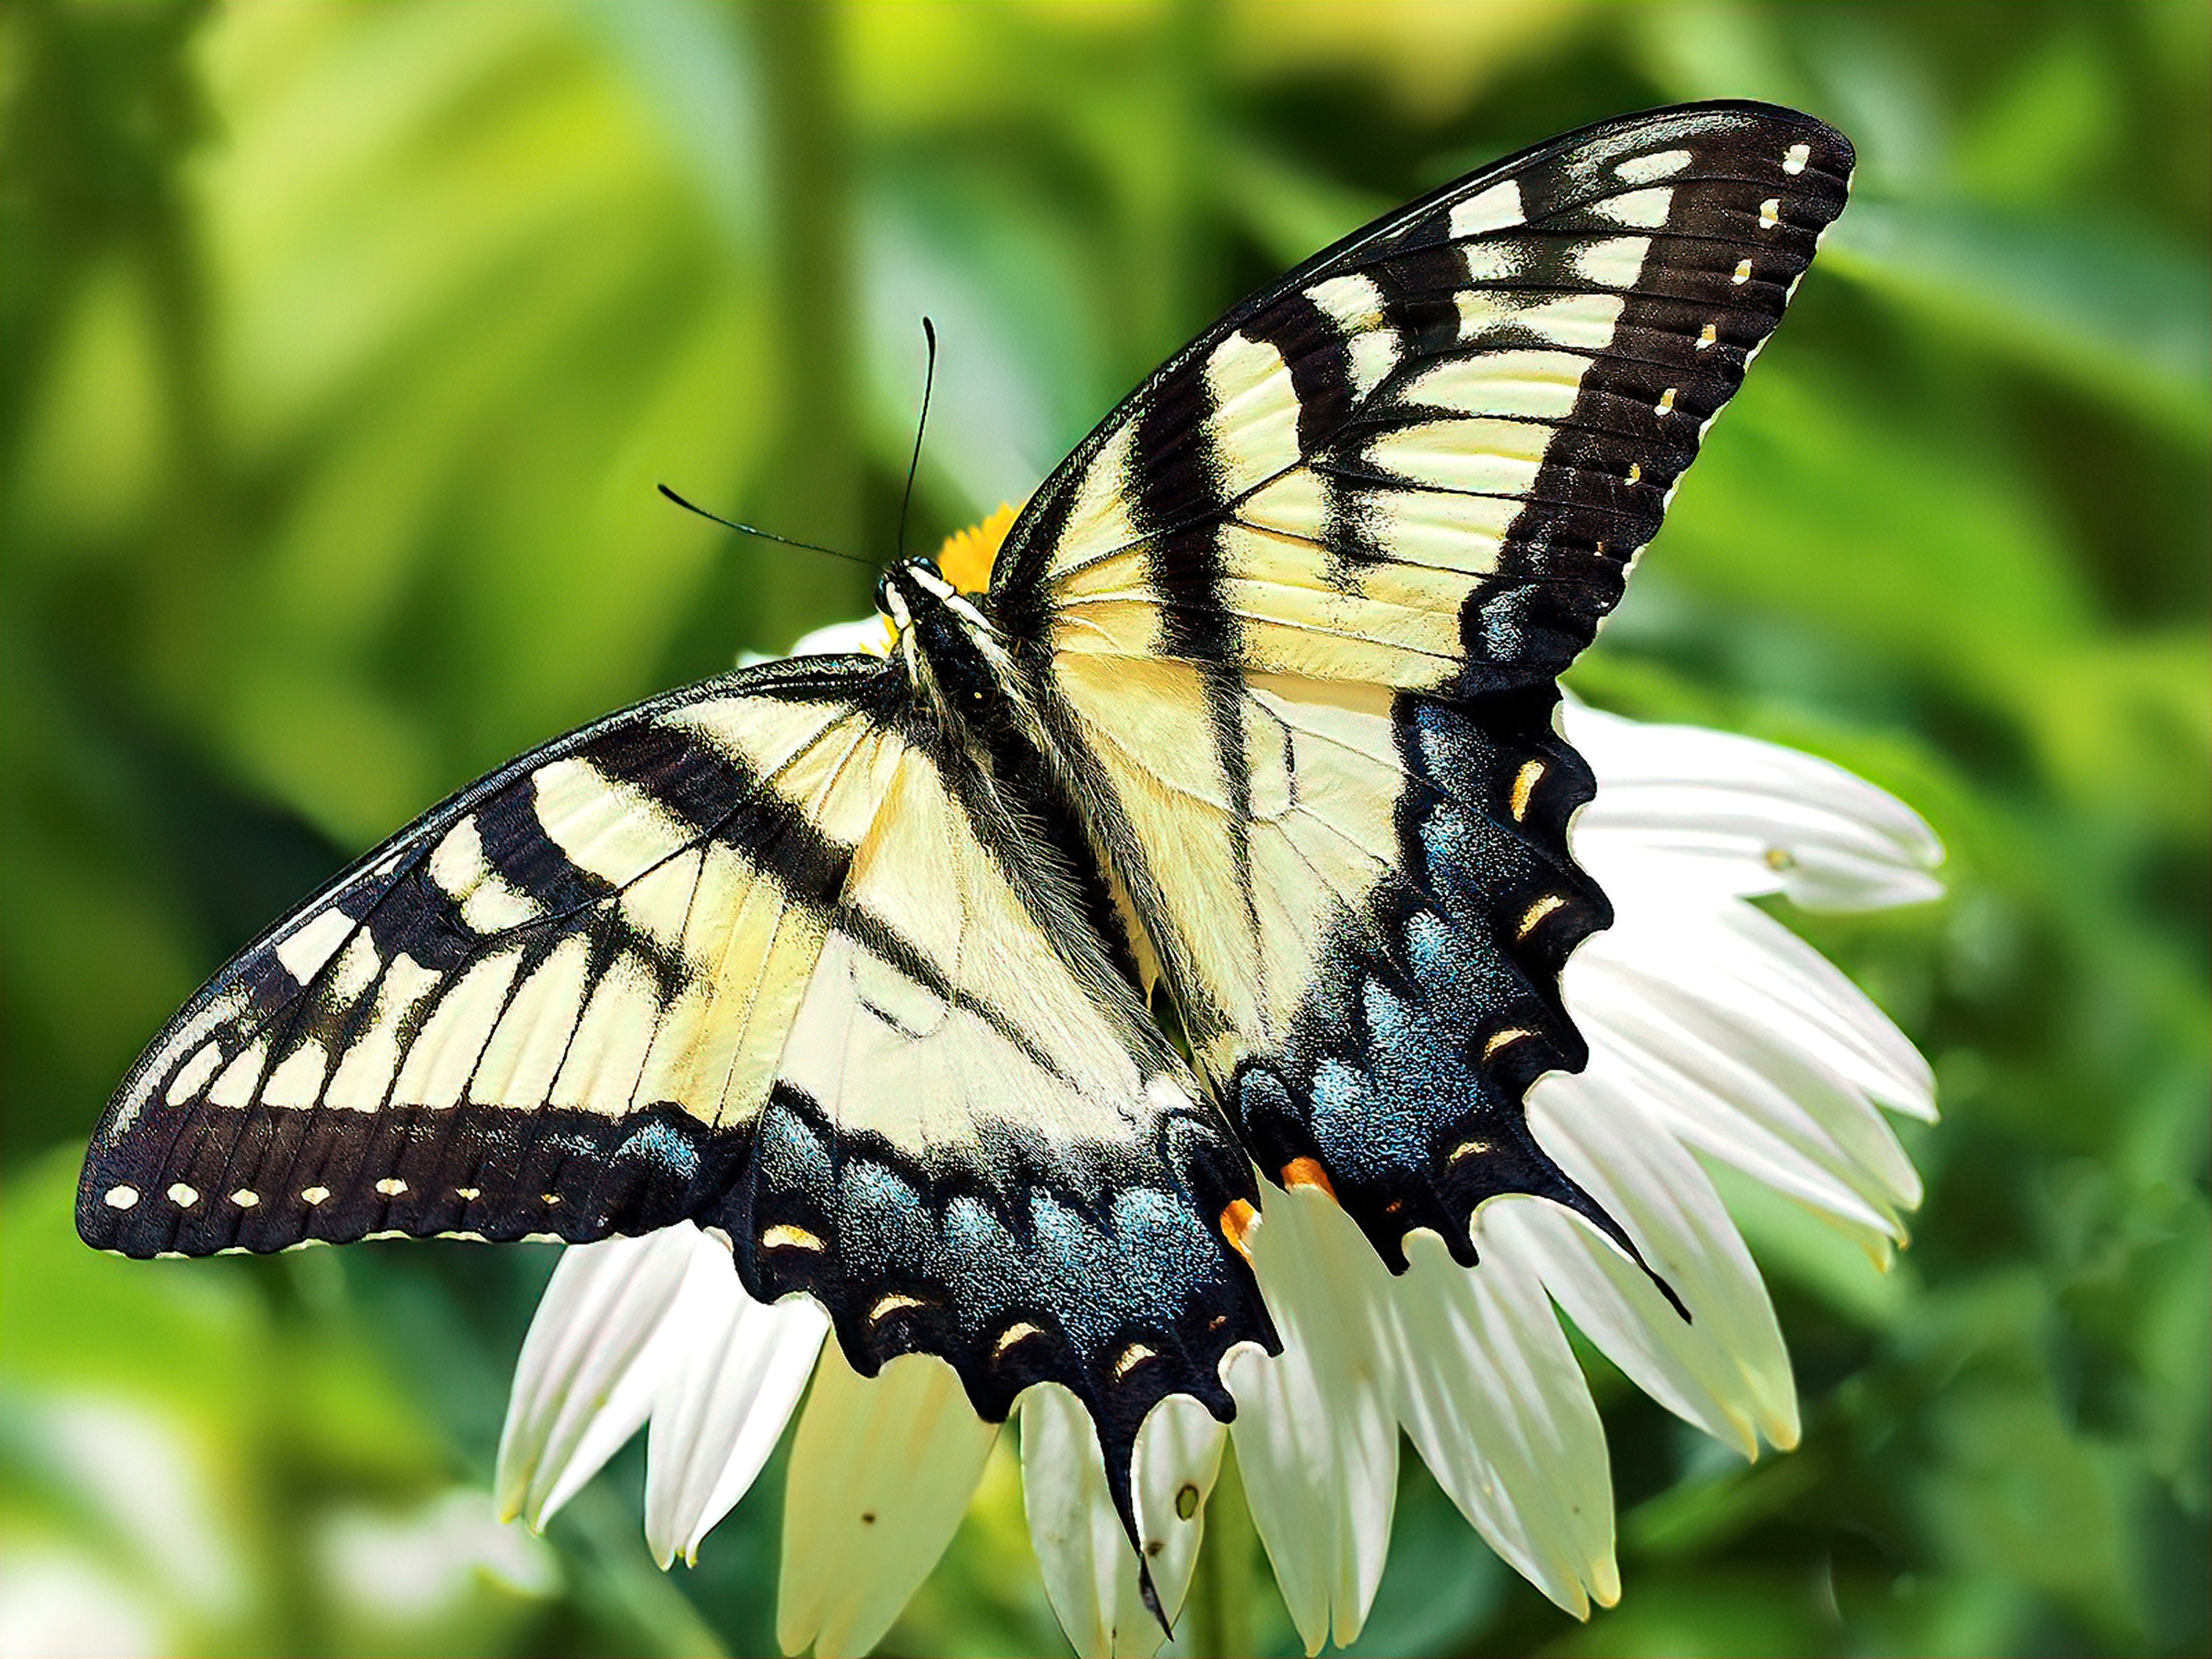
swallow, tail, white, flower, perched, moths and butterflies, butterfly, insect, invertebrate, papilio machaon, eastern tiger swallowtail, Western Tiger Swallowtail, swallowtail butterfly, giant swallowtail, papilio, black swallowtail, pollinator, brush footed butterfly, arthropod, wing, plant, pieridae, wildlife, pollen, monarch butterfly, wildflower, lycaenid